Imrul Kayes

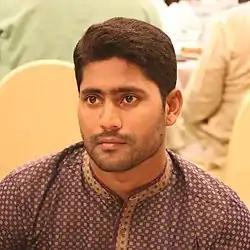
Imrul Kayes in 2018

Imrul Kayes (born 2 February 1987) is a former Bangladeshi international cricketer and former captain of Comilla Victorians who played for Khulna Division as a left-handed batsman and occasional wicket-keeper.